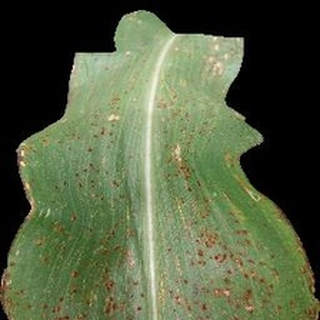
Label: corn_common_rust